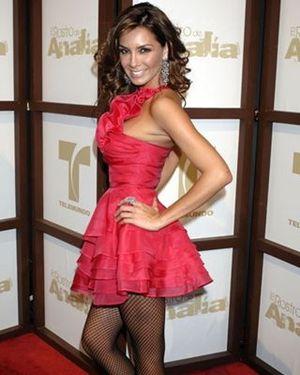
Elizabeth Gutiérrez est une actrice et mannequin américaine d'origine mexicaine.